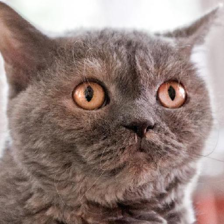
Label: animals